Partnership for a New Generation of Vehicles

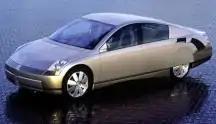
The 80 mpg diesel-hybrid General Motors Precept

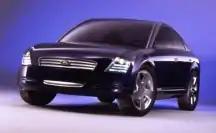
The 72 mpg diesel-hybrid Ford Prodigy

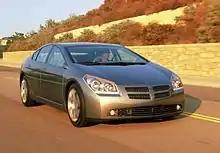
The 72 mpg diesel-hybrid Chrysler ESX-3

The Partnership for a New Generation of Vehicles was a co-operative research program between the US government and the three major domestic auto corporations that was aimed at bringing extremely fuel-efficient (up to vehicles to market by 2003.